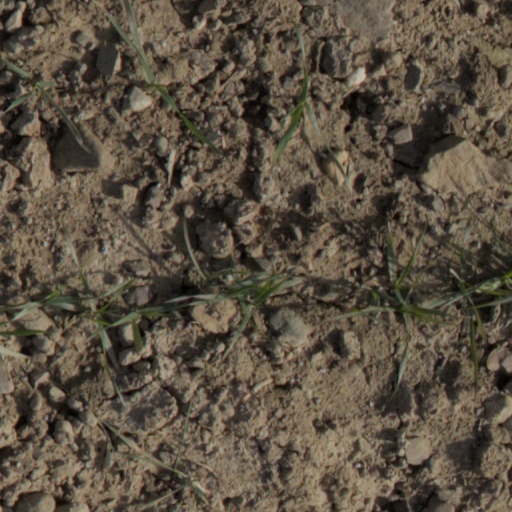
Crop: wheat